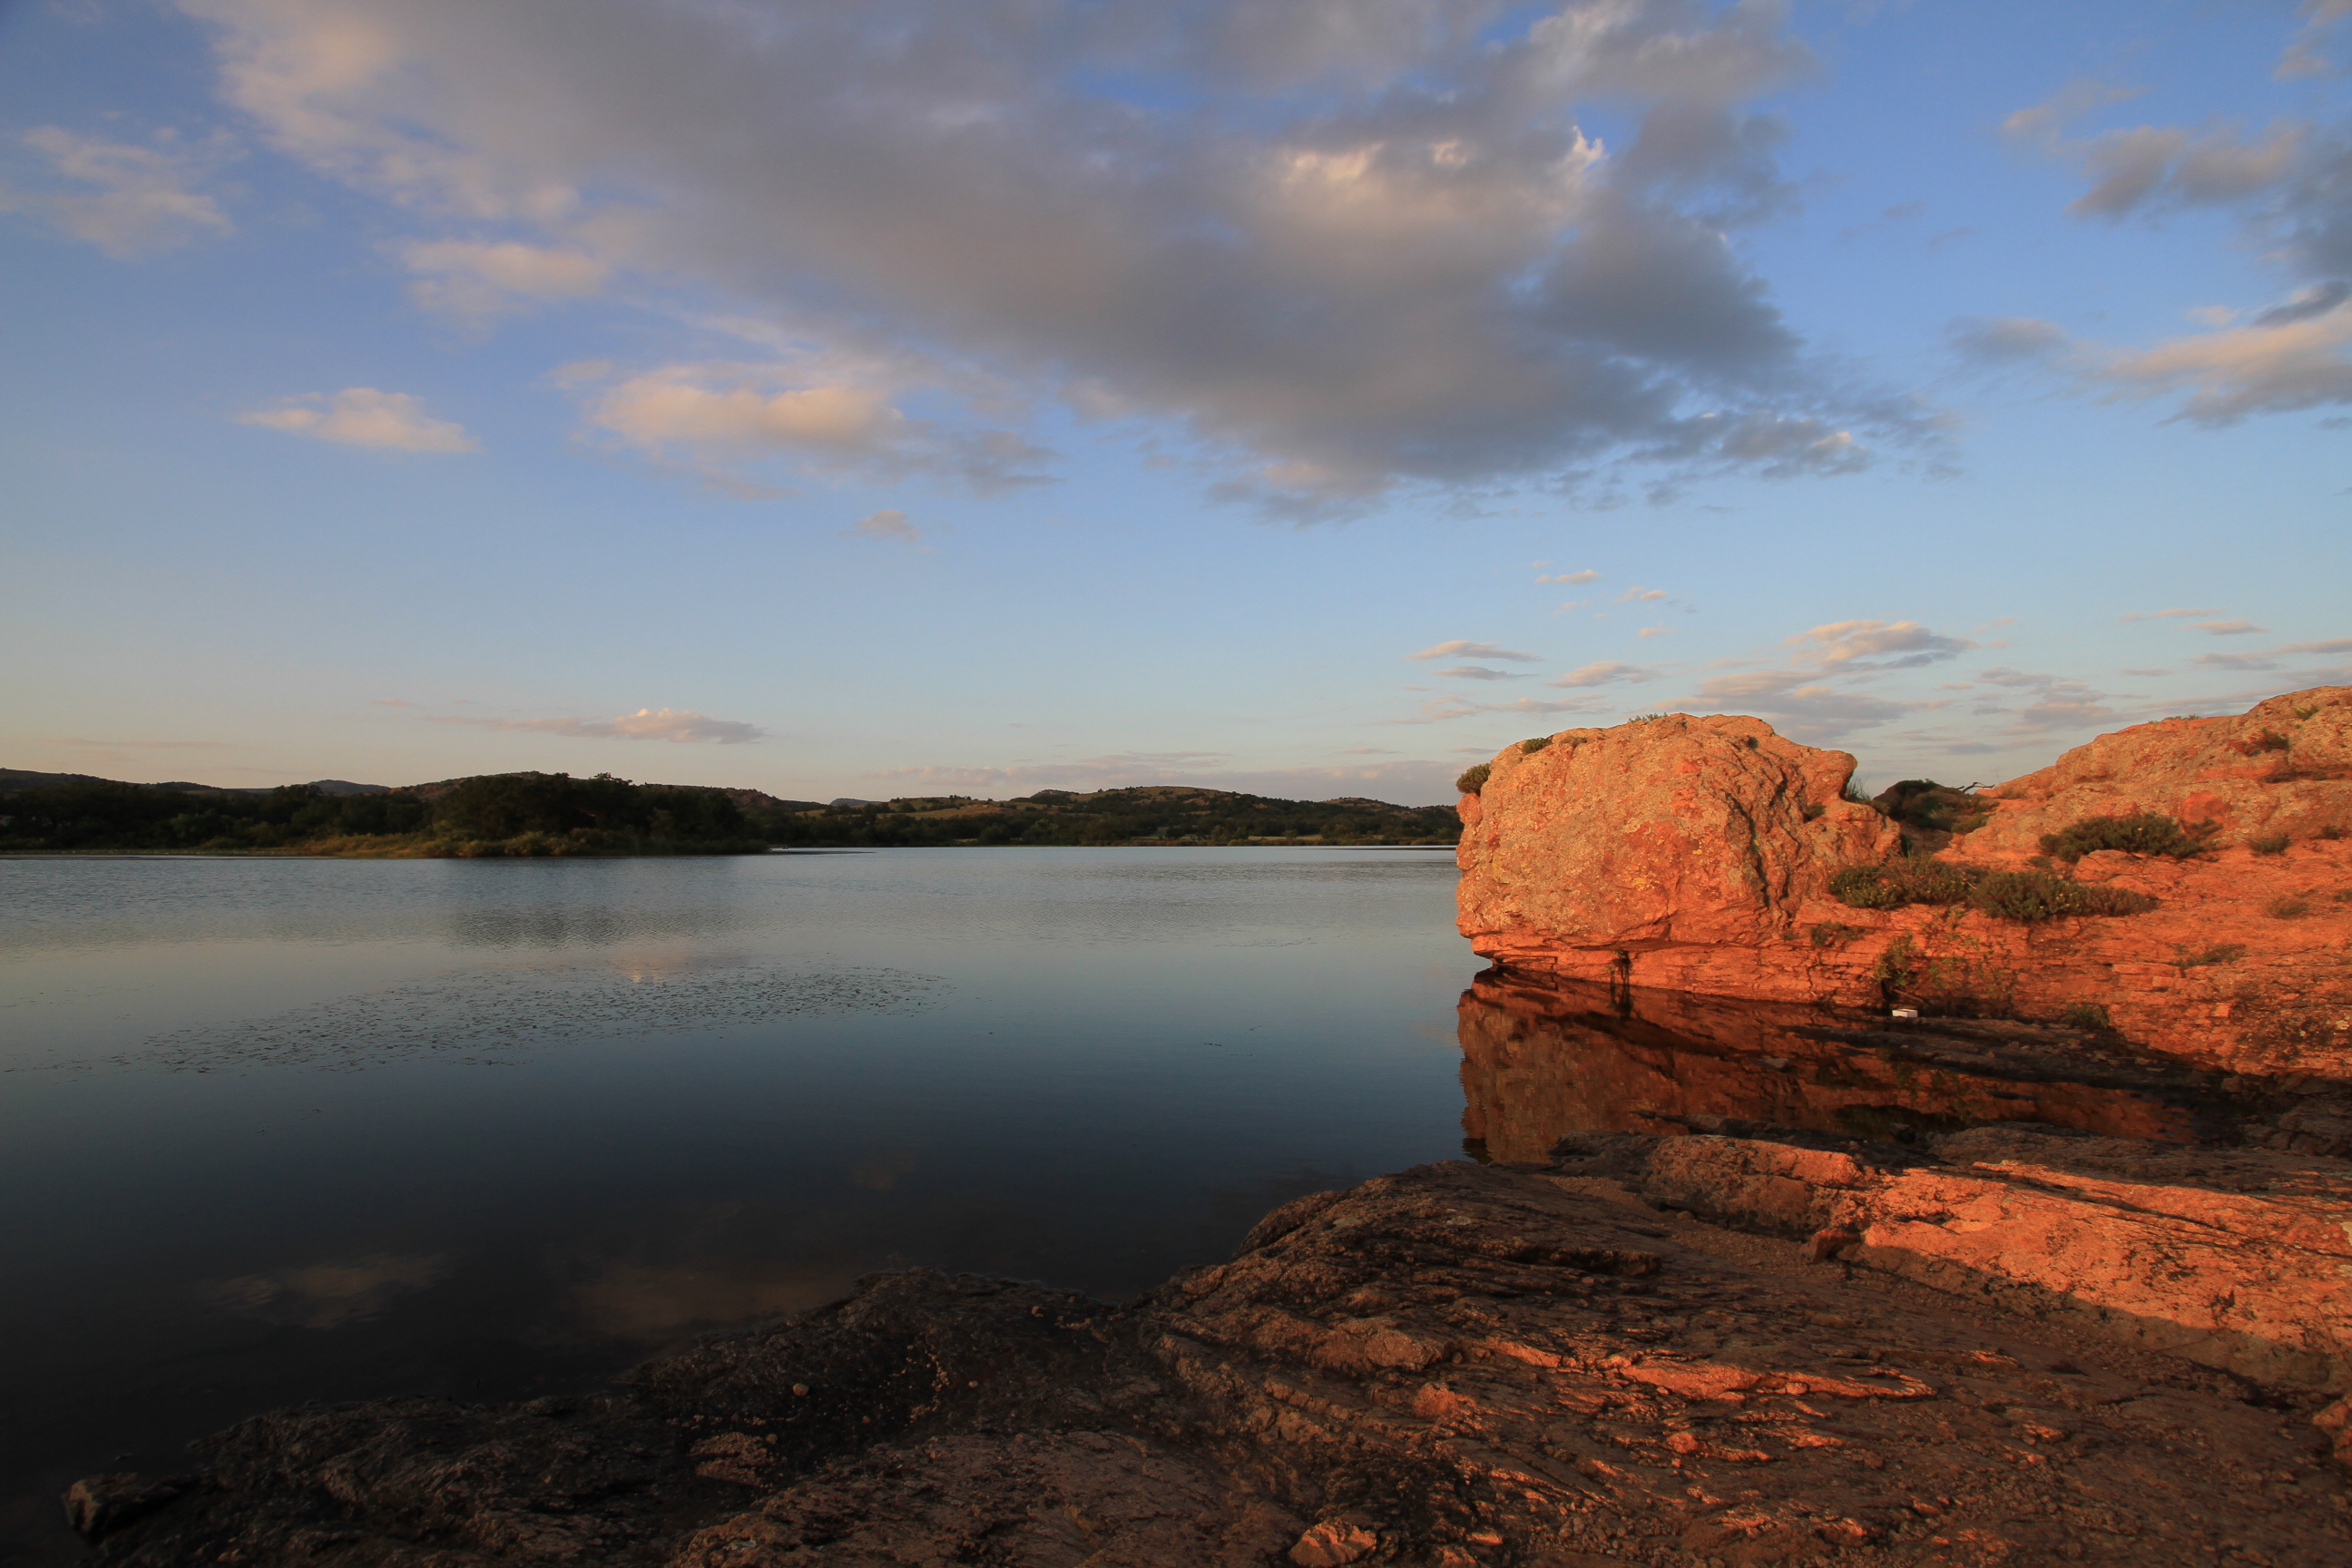
landscape, sea, coast, nature, rock, wilderness, mountain, cloud, sky, sunrise, sunset, morning, shore, lake, dawn, river, cliff, dusk, evening, reflection, bay, reservoir, terrain, oklahoma, loch, larrysmith, wichitamountains, quanah, landform, geographical feature